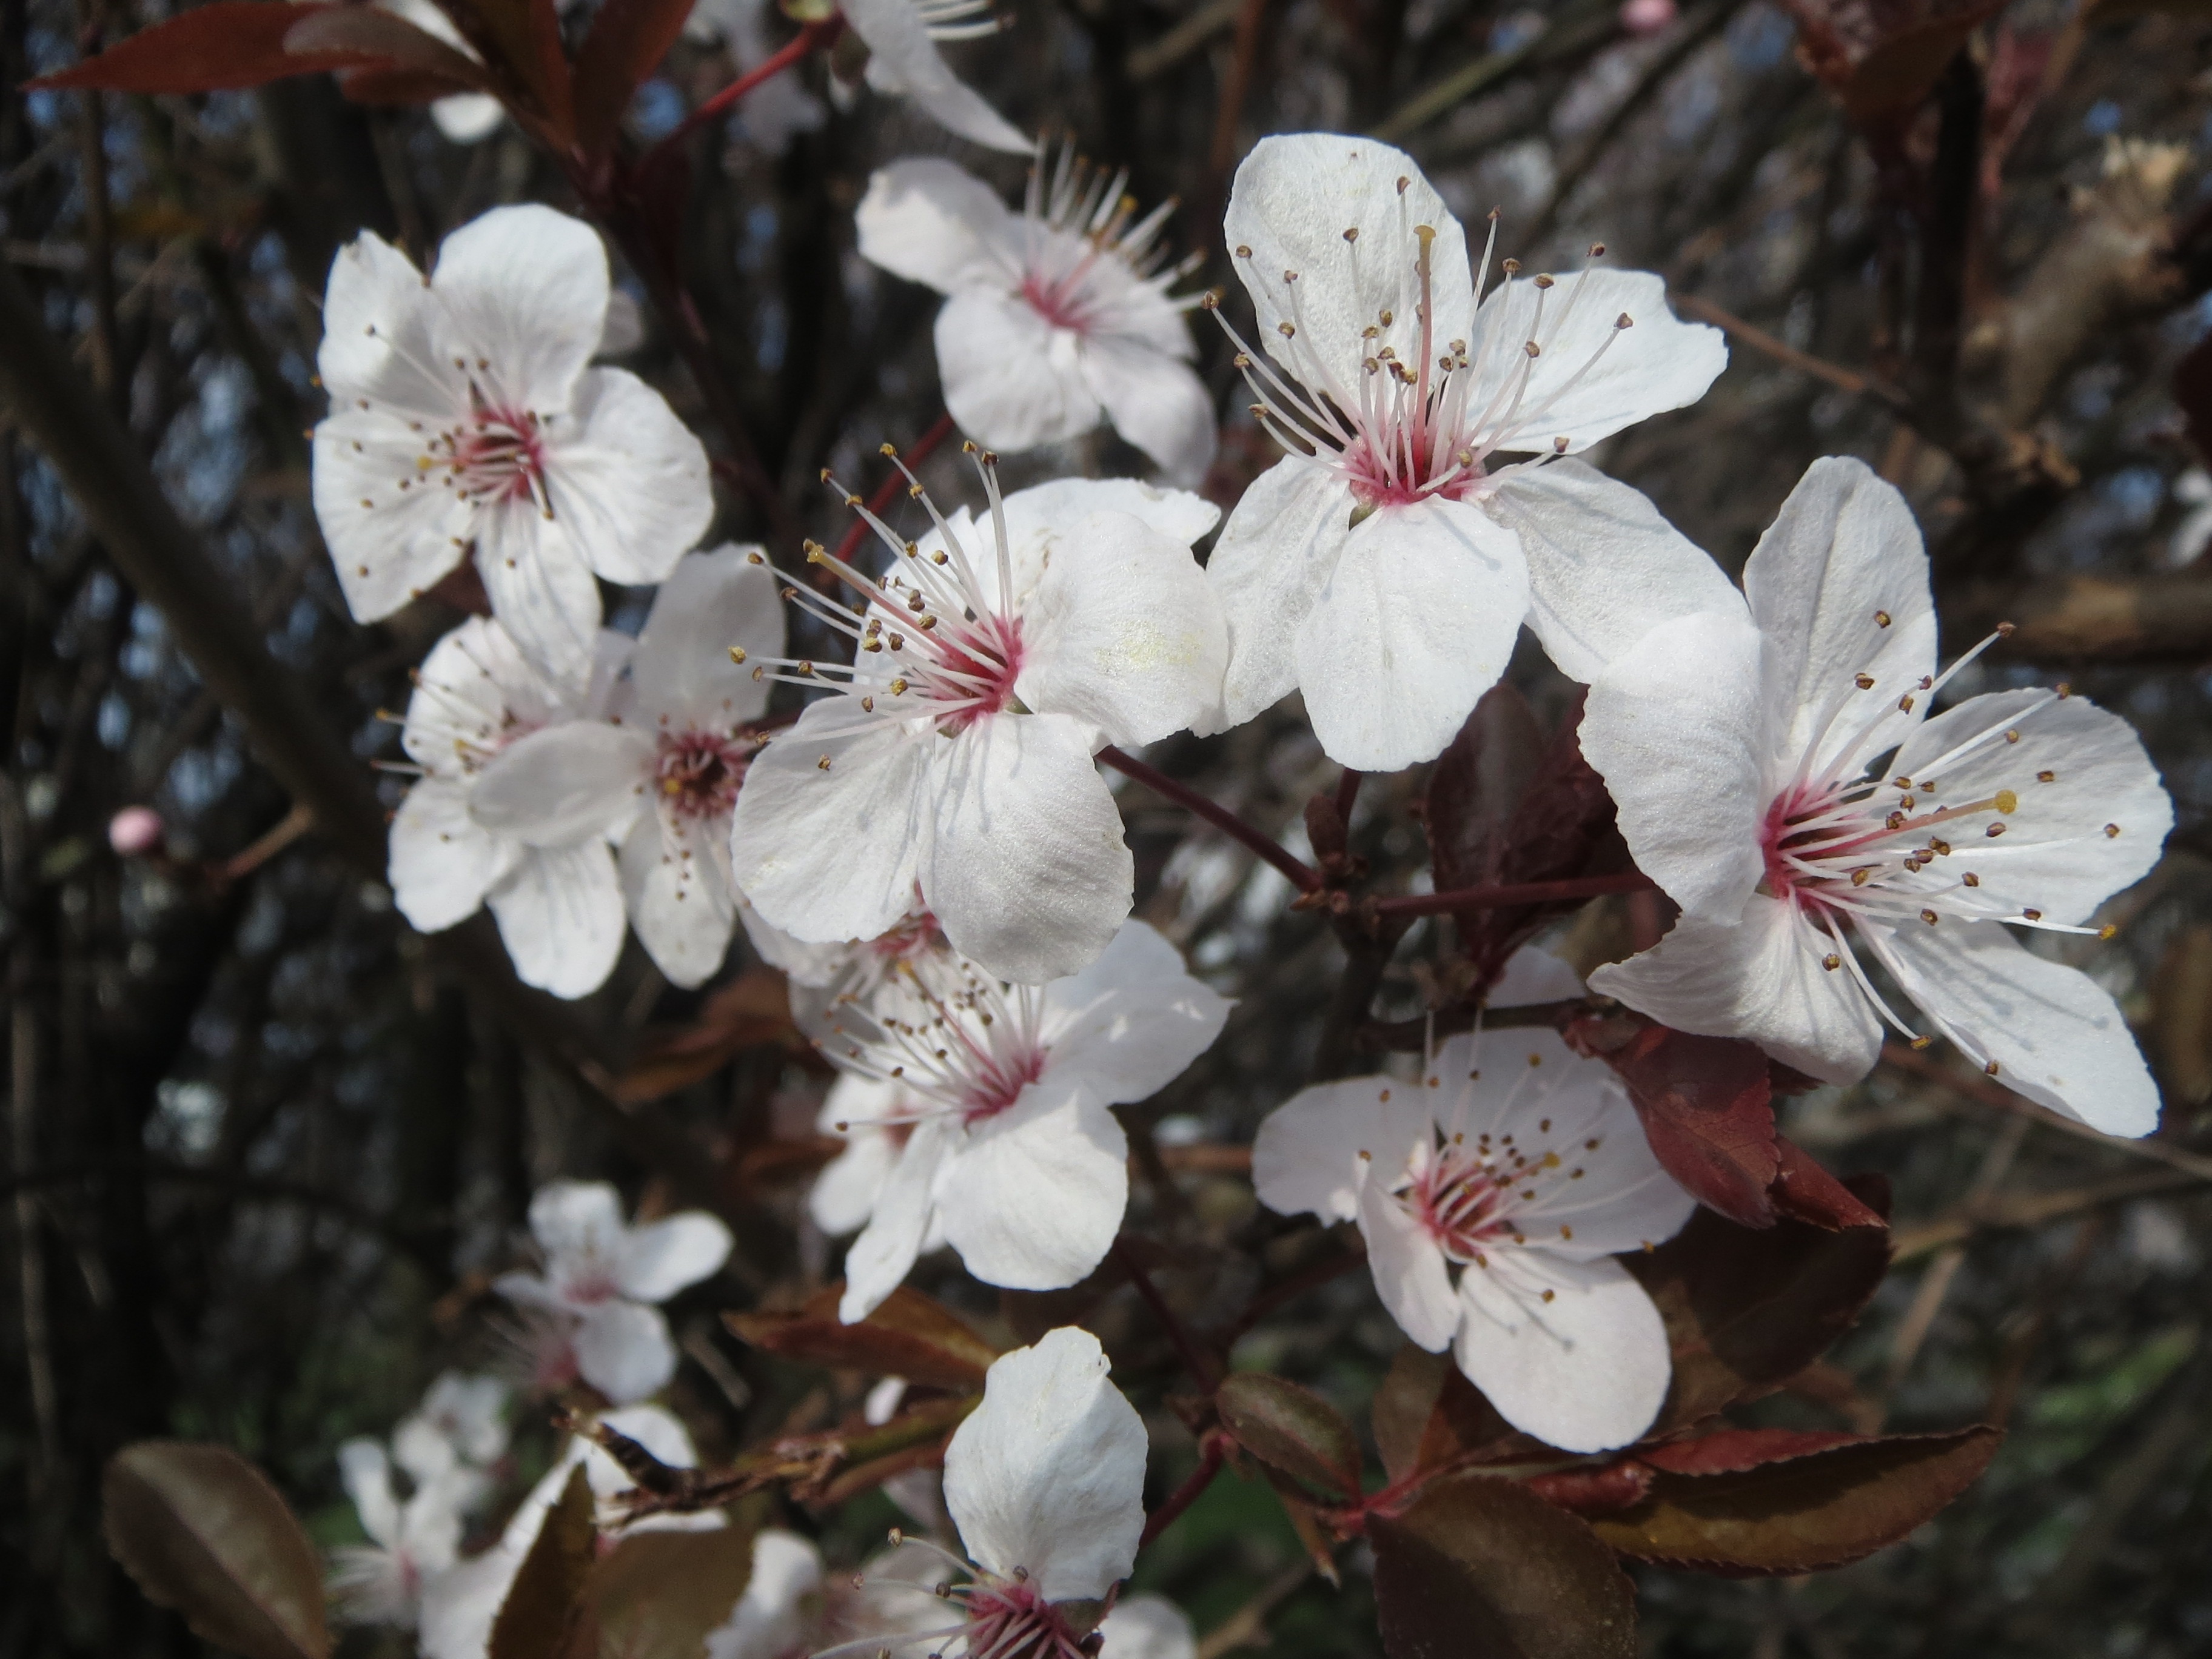
tree, branch, blossom, plant, flower, petal, food, spring, produce, macro, botany, blooming, flora, season, cherry blossom, shrub, species, inflorescence, flowering plant, prunus domestica, land plant